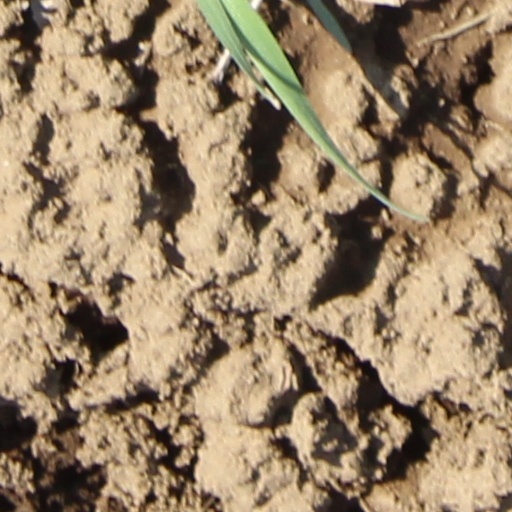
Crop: wheat